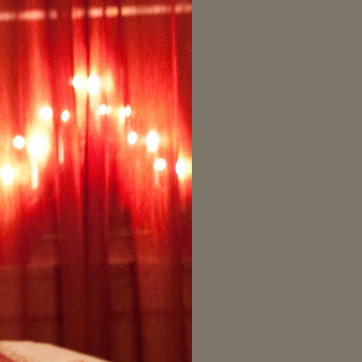
Material: fabric